First Battle of Bar-sur-Aube

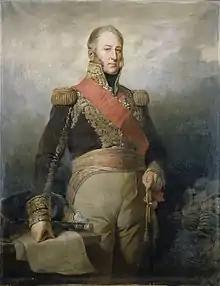
Édouard Mortier

On 23 January, Mortier became aware of Allied movements that indicated there would be a fight the following day. He found that several thousand Don Cossacks under Matvei Platov lurked at Doulevant-le-Château only to the north-east. He sent 500 infantry and 500 cavalry north to Trémilly where they drove off Platov's horsemen that evening. Mortier sent Bourmont's 113th Line to guard the bridge over the Aube at Dolancourt just north-west of Bar-sur-Aube. The Horse Grenadiers of the Imperial Guard were posted between Dolancourt and Bar. One infantry regiment and three field guns watched his line of retreat near Spoy to the west of Bar. Two battalions and the Guard Chasseurs à Cheval held Fontaine south-east of Bar. The 2nd Division plus one battalion of the 1st Division were deployed across the Chaumont highway east of Bar supported by a 20-gun battery. Guarding the Boudelin Bridge to the east of Fontaine were 14 artillery pieces. Seven guns covered the bridge over the Aube in Bar. The remaining six field pieces were with Louis-Michel Letort de Lorville's four battalions and four squadrons at Colombey-les-Deux-Églises to the east of Bar. Mortier had 13,000 troops watching the approaches to Bar from the east and south. Another source credited the French with 14,200 troops.